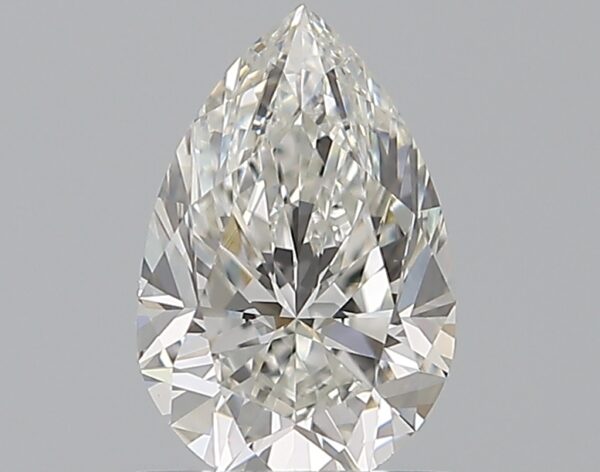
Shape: pear
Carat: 0.7
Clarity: VVS1
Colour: G
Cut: EX
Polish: EX
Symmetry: EX
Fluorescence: N
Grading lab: GIA
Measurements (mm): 7.48 x 4.91 x 3.14